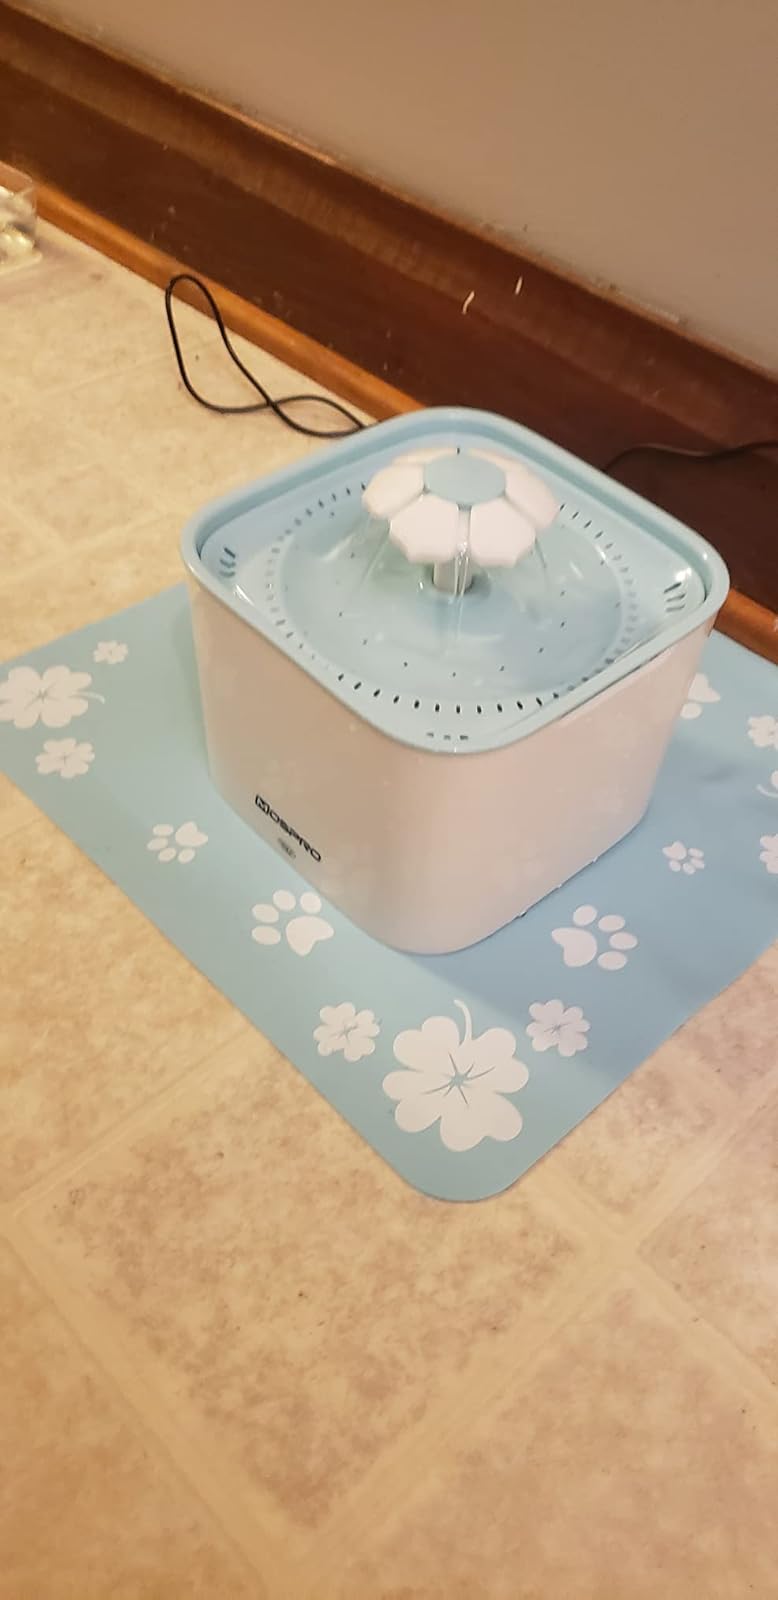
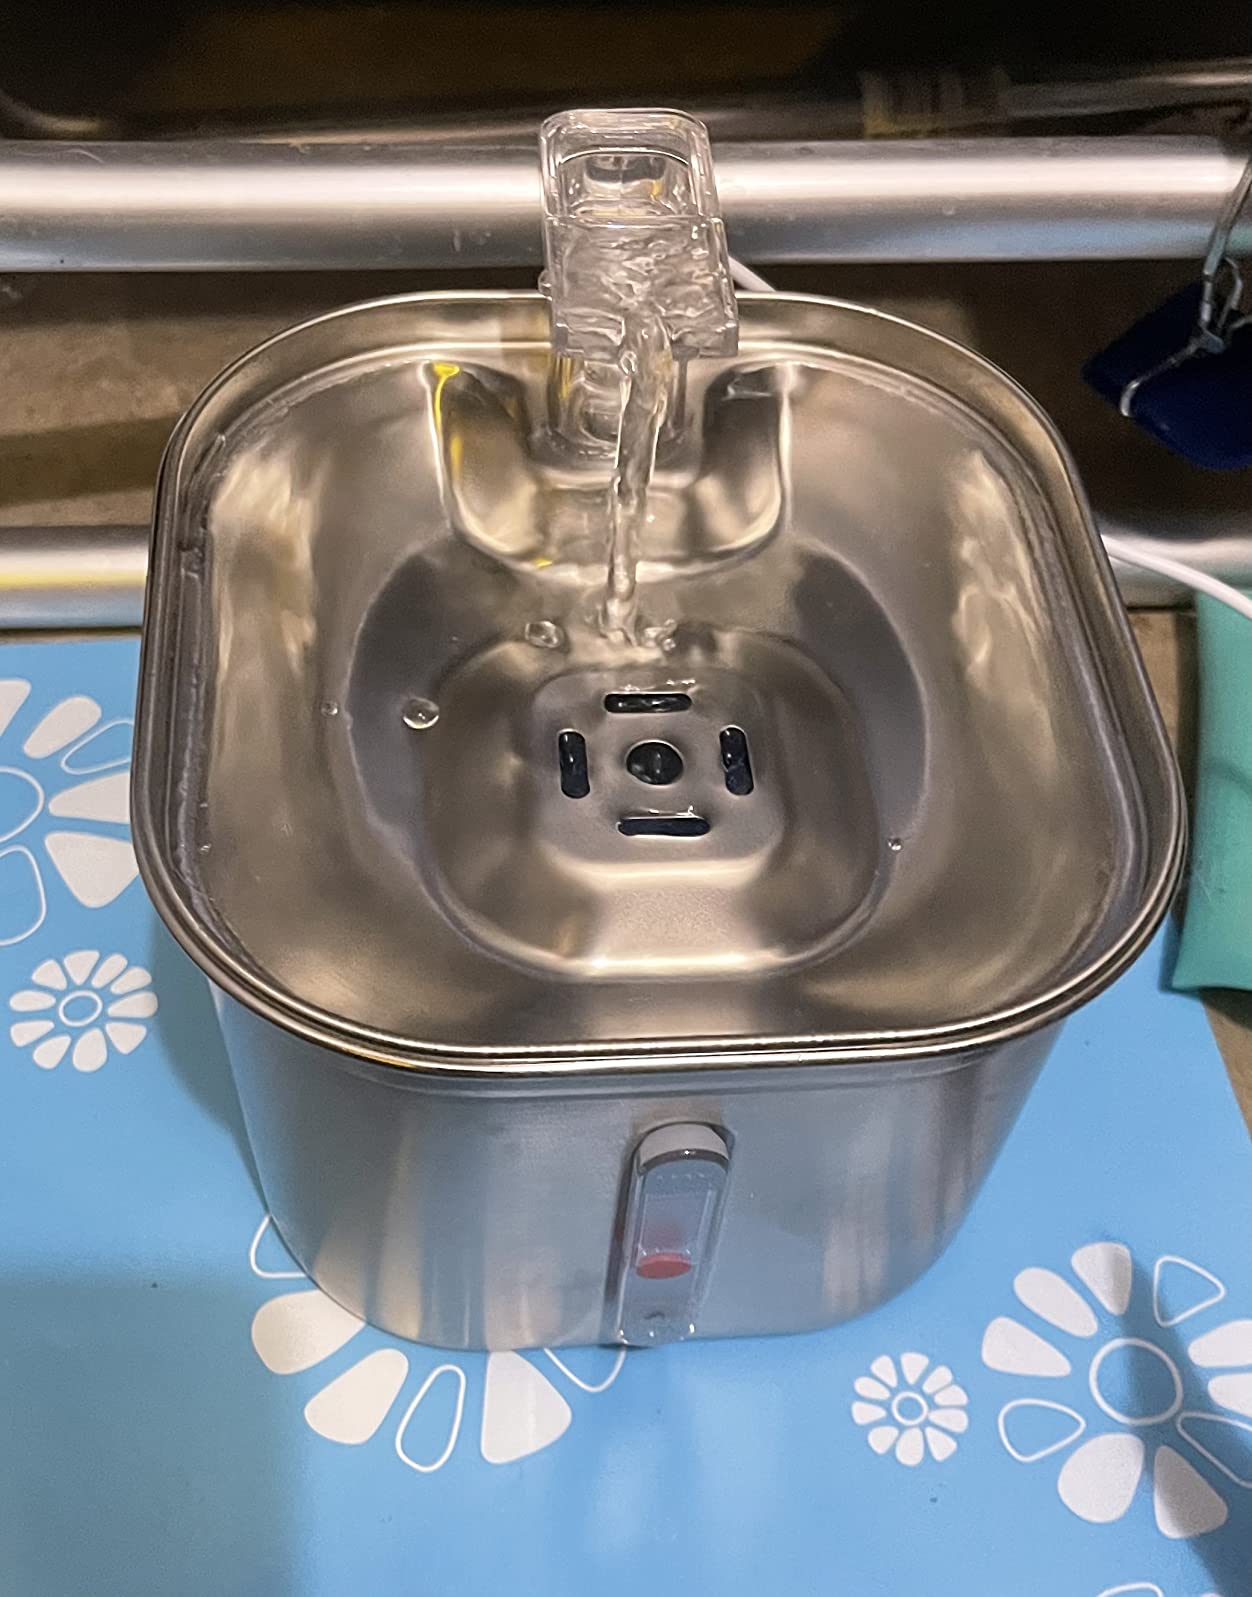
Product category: items_bowl
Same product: no